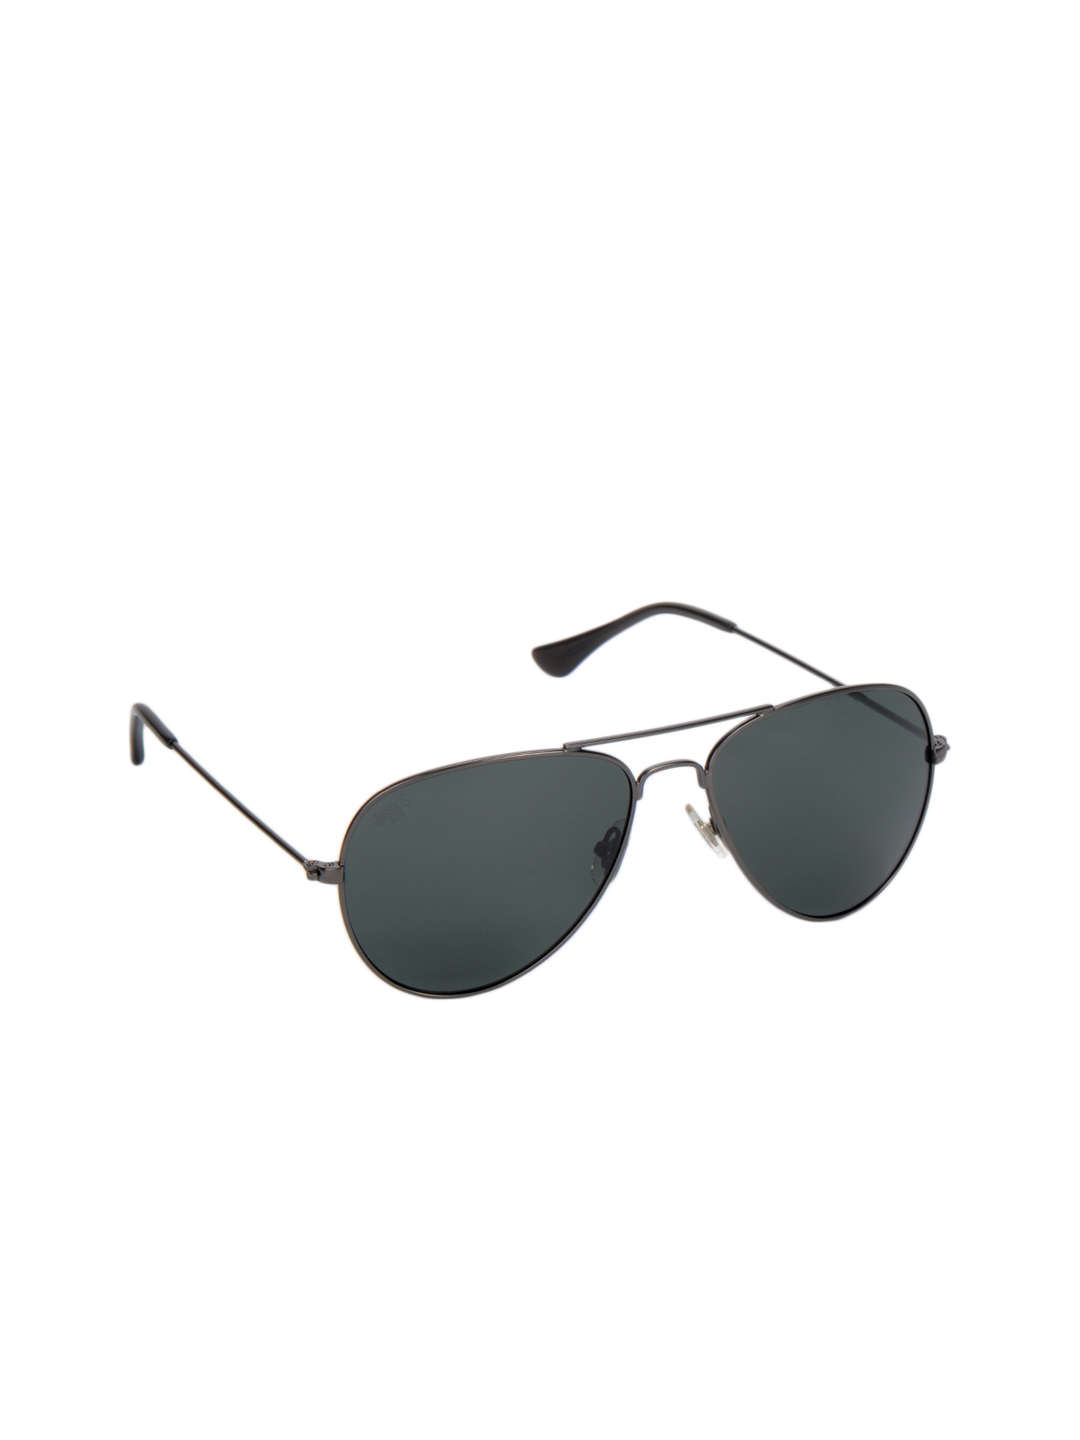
Basics Men Aviator Sunglasses
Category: Accessories / Eyewear / Sunglasses
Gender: Men
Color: Green
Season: Winter 2016
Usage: Casual